David Robertson (baseball)

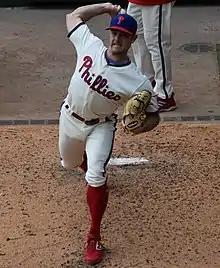
Robertson with the Phillies in 2019

As a free agent, Robertson self-negotiated and signed a two-year, $23 million contract, which included a third-year $12 million club option and $2 million buyout, with the Philadelphia Phillies on January 3, 2019. He donated one percent of his salary to the Phillies' charity fund.